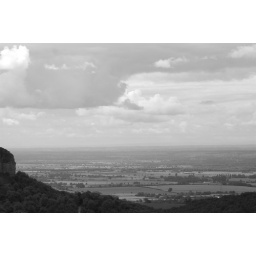
Yorkshire Trip August 2006. Black and white treatment of the perfect sky over the Dales taken from Sutton bank viewpoint